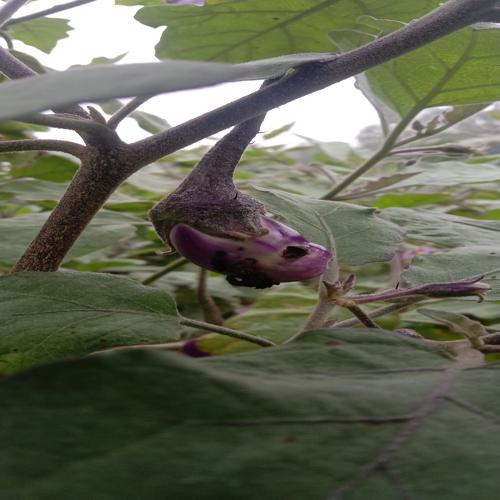
Label: Shoot and Fruit Borer